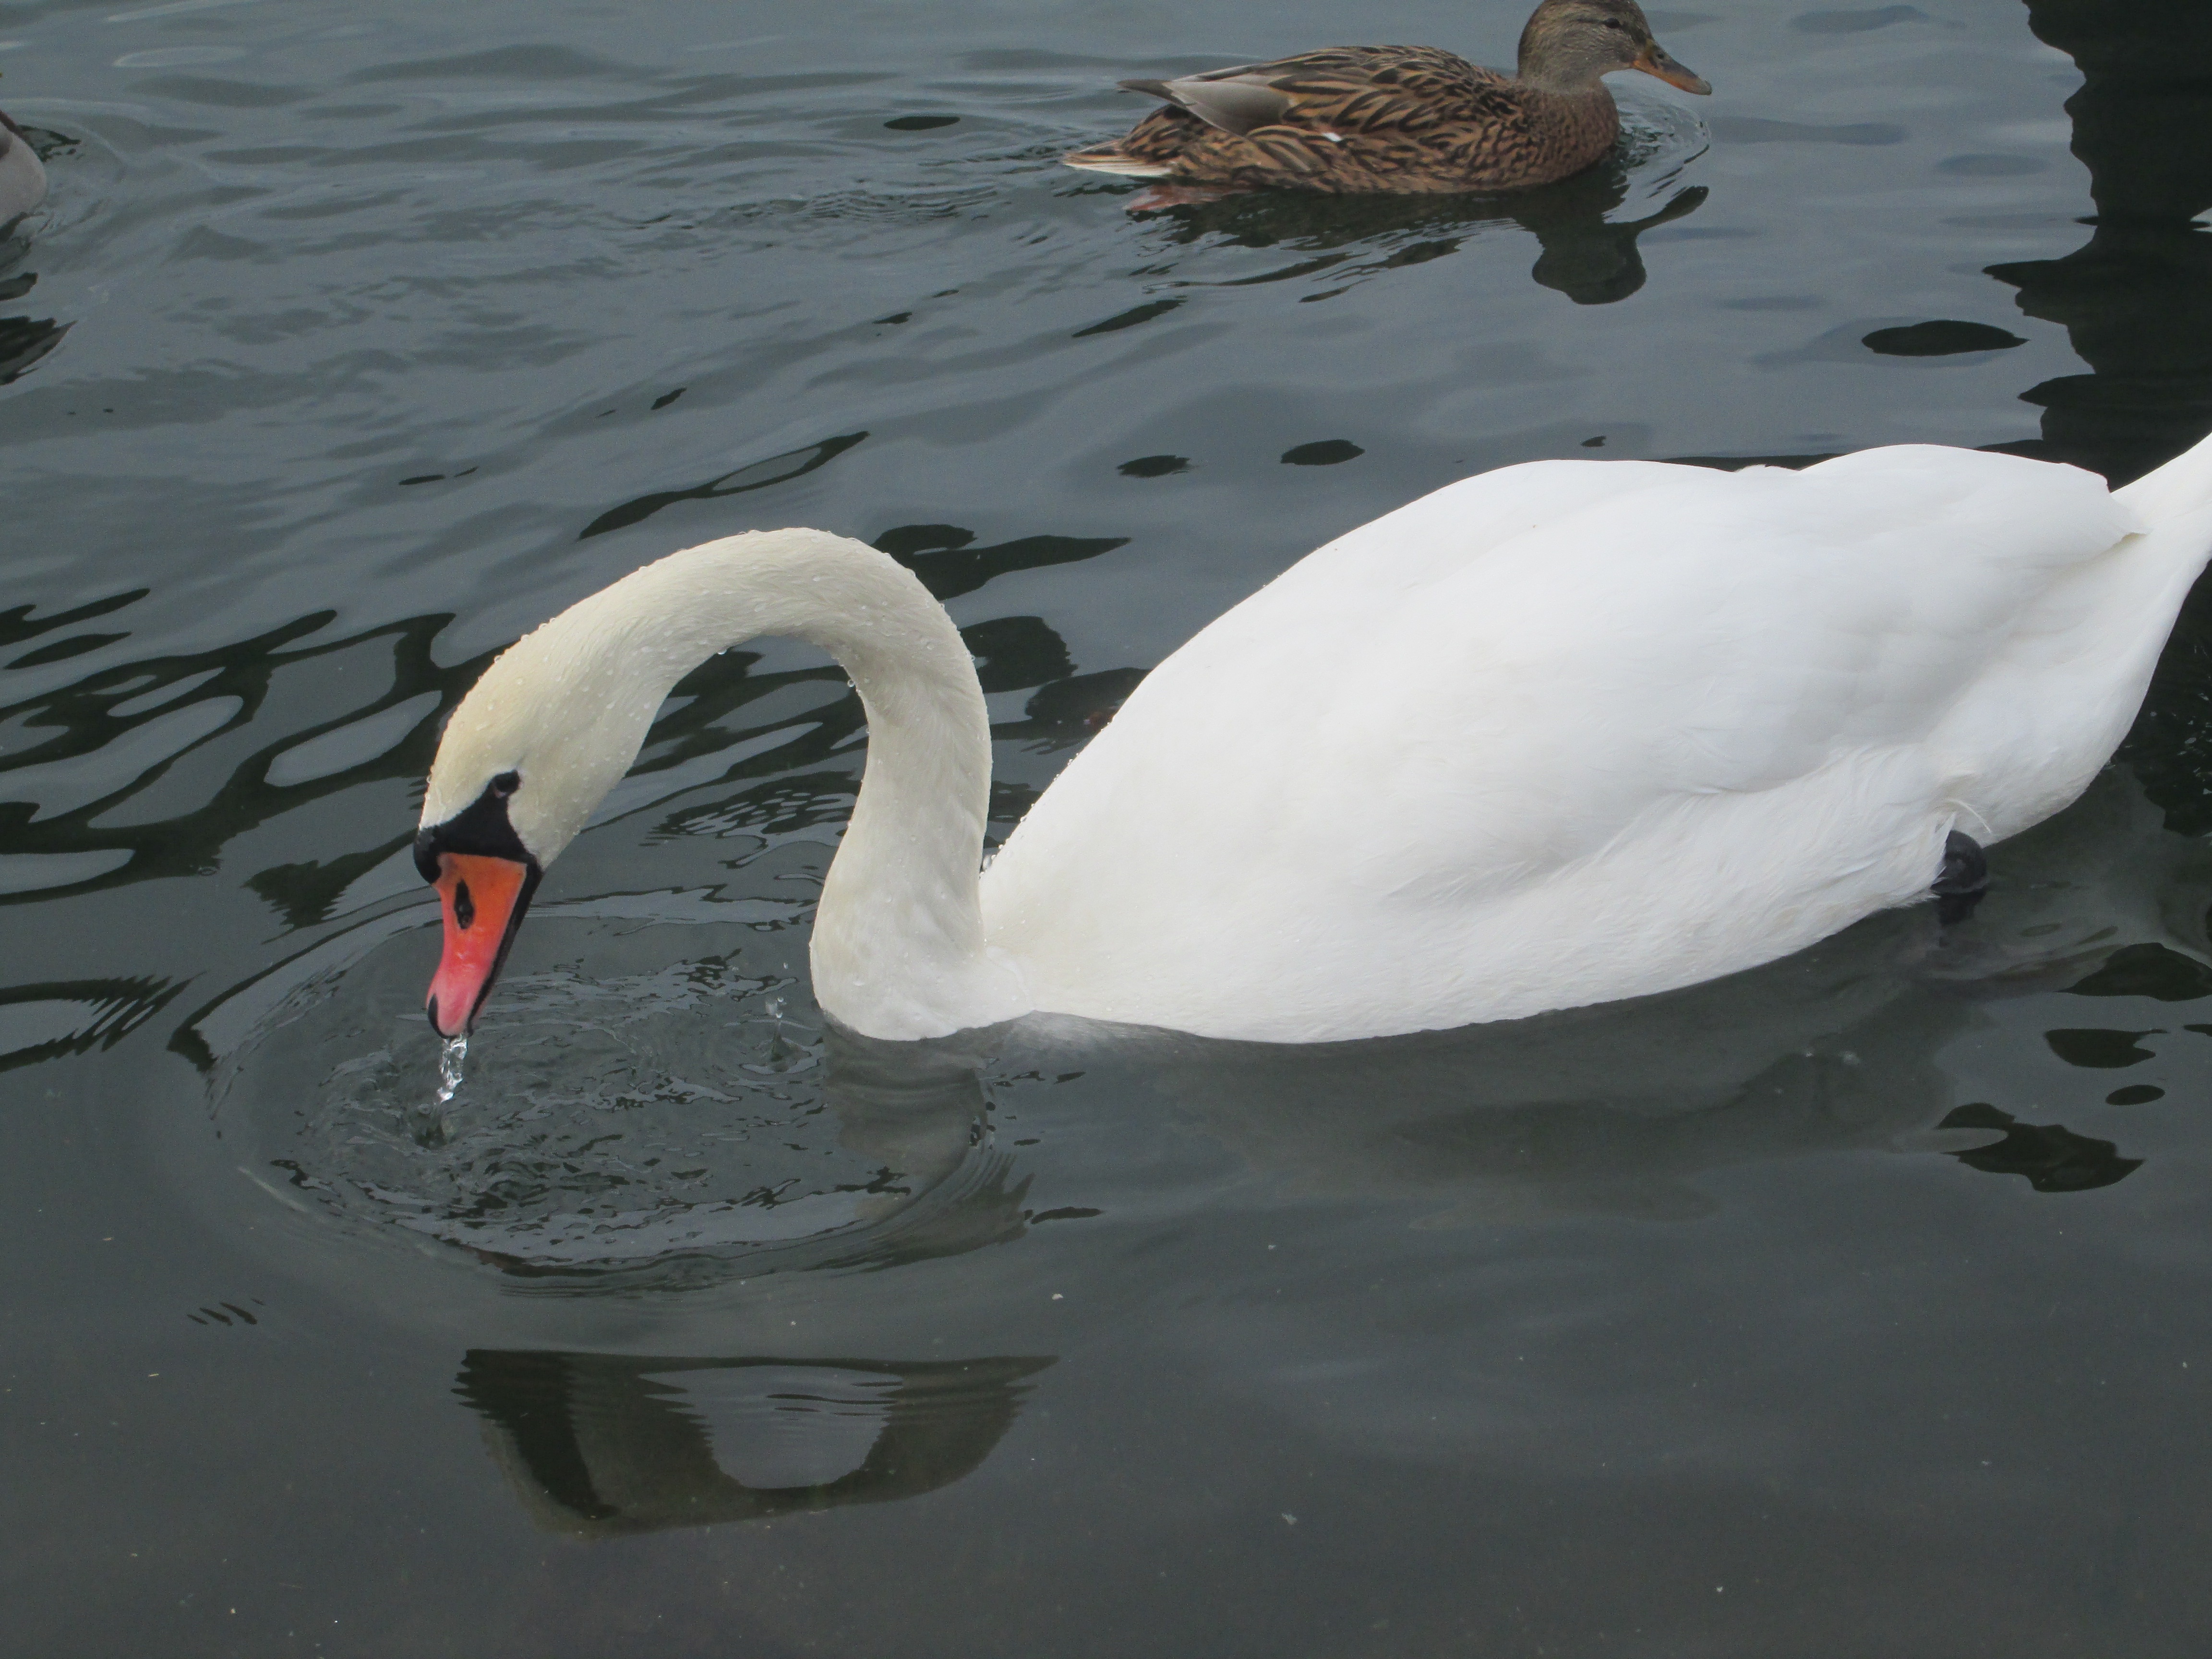
water, bird, wing, white, lake, animal, reflection, beak, fauna, swan, vertebrate, waterfowl, water bird, ducks geese and swans